Cathedral of Our Lady of the "Omen"

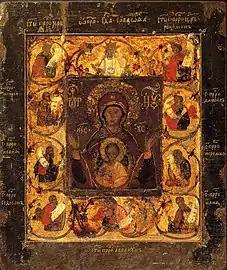
Theotokos of Kursk

The modern "Cathedral of Our Lady of the "Omen"" is on the site of the city fortress of Kursk from the early 17th century. In 1612, the city was captured and devastated by seventy thousand troops of Polish-Lithuanian invaders under the command of Hetman Zholkevsky. However, the city fortress remained impregnable to the enemies. It was heroically defended under the leadership of the voevoda stolnik Yuri Ignatyevich Tatishchev. The people of Kursk believed that their survival was due to the intervention of the Virgin Mary. In gratitude, they promised to build a monastery in honor of the "Theotokos of Kursk", also known as the "Omen". This monastery was later moved to the royal chambers in Moscow.